Andreas Larem

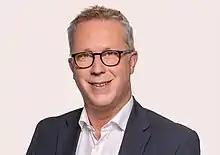

Andreas Larem (born 25 September 1964) is a German politician of the Social Democratic Party (SPD) who has been serving as a member of the Bundestag since 2021.